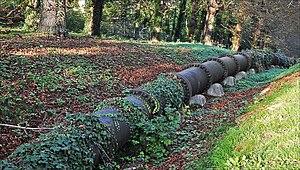
La plomberie est un métier très ancien, dont l'origine remonte à la construction des pyramides en Égypte antique ; attesté par des tuyaux en cuivre vieux de 4 500 ans, c'est un métier qui n'a cessé de s'améliorer et de se développer au cours des siècles et des générations de plombiers qui l'on servi.